Parachute Regiment (United Kingdom)

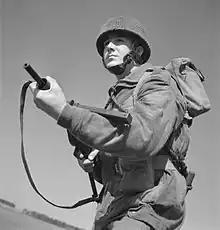
British paratrooper of the 8th Parachute Battalion armed with the Sten gun wearing the airborne forces steel helmet and the Denison Smock (1943).

The Parachute Regiment had their own distinctive uniform: the maroon beret at first with the Army Air Corps cap badge and from May 1943 the Parachute Regiment cap badge which is still in use today. Parachute wings were worn on the right shoulder above the airborne forces patch of Bellerophon riding the flying horse Pegasus. On operations, Paras wore the airborne forces pattern steel helmet instead of the normal Brodie helmet. Initially they wore a 'jump jacket' modelled on the German "Fallschirmjäger" jacket. After 1942, the Denison smock was issued as the first camouflaged uniform for the British Army. In 1943, a green sleeveless jacket was designed to wear over the Denison smock when parachuting. British Paras did not use a reserve parachute, as the War Office considered the £60 cost a waste of money.